Archaeological Museum of Cherchell

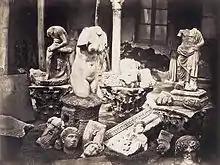
Fragments found during archaeological surveys, circa 1856.

The Cherchell Museum houses what are widely considered to be some of the best examples of Roman and Greek antiquities on the African continent. Cherchell was called Caesarea of Mauretania during the Roman Empire, and was the rich capital of Roman Mauretania Caesariensis. Many artifacts from these various periods of Cherchell's former history have been uncovered by archaeologists, a large number of which are on display in the Cherchell Archaeological Museum.